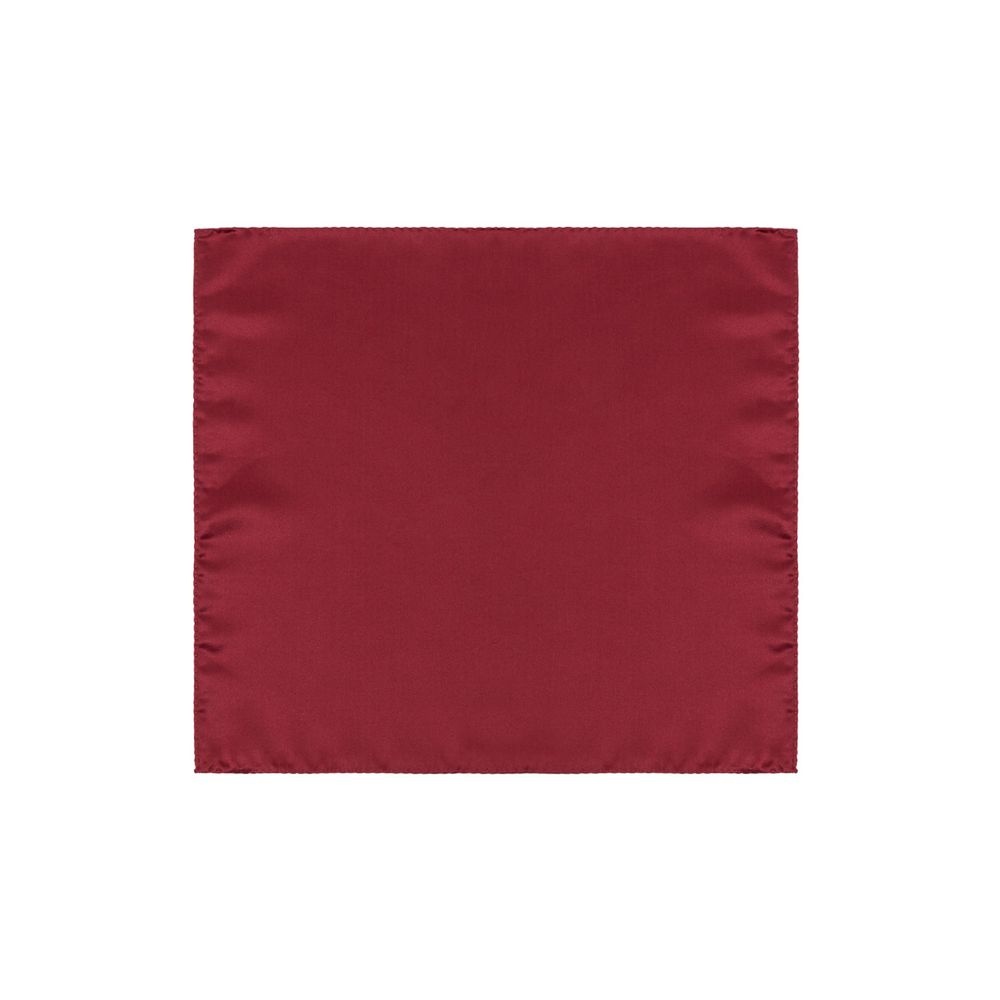
Red Silk Pocket Square
Dolce & Gabbana Bordeaux Silk Clutch. Size 31×31. Composition: 100% Silk. Internal SKU: 25FEB78. Brand SKU: GR412E FU1AU
Brand: Dolce & Gabbana
Category: Apparel & Accessories > Clothing Accessories > Handkerchiefs